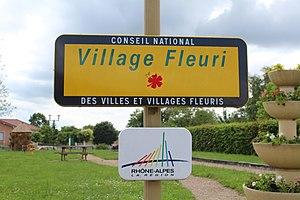
Panneau village fleuri avec 1 fleur à Perrex.
Perrex [peʁɛks] est une commune française située dans le canton de Vonnas, le département de l'Ain en région Auvergne-Rhône-Alpes.